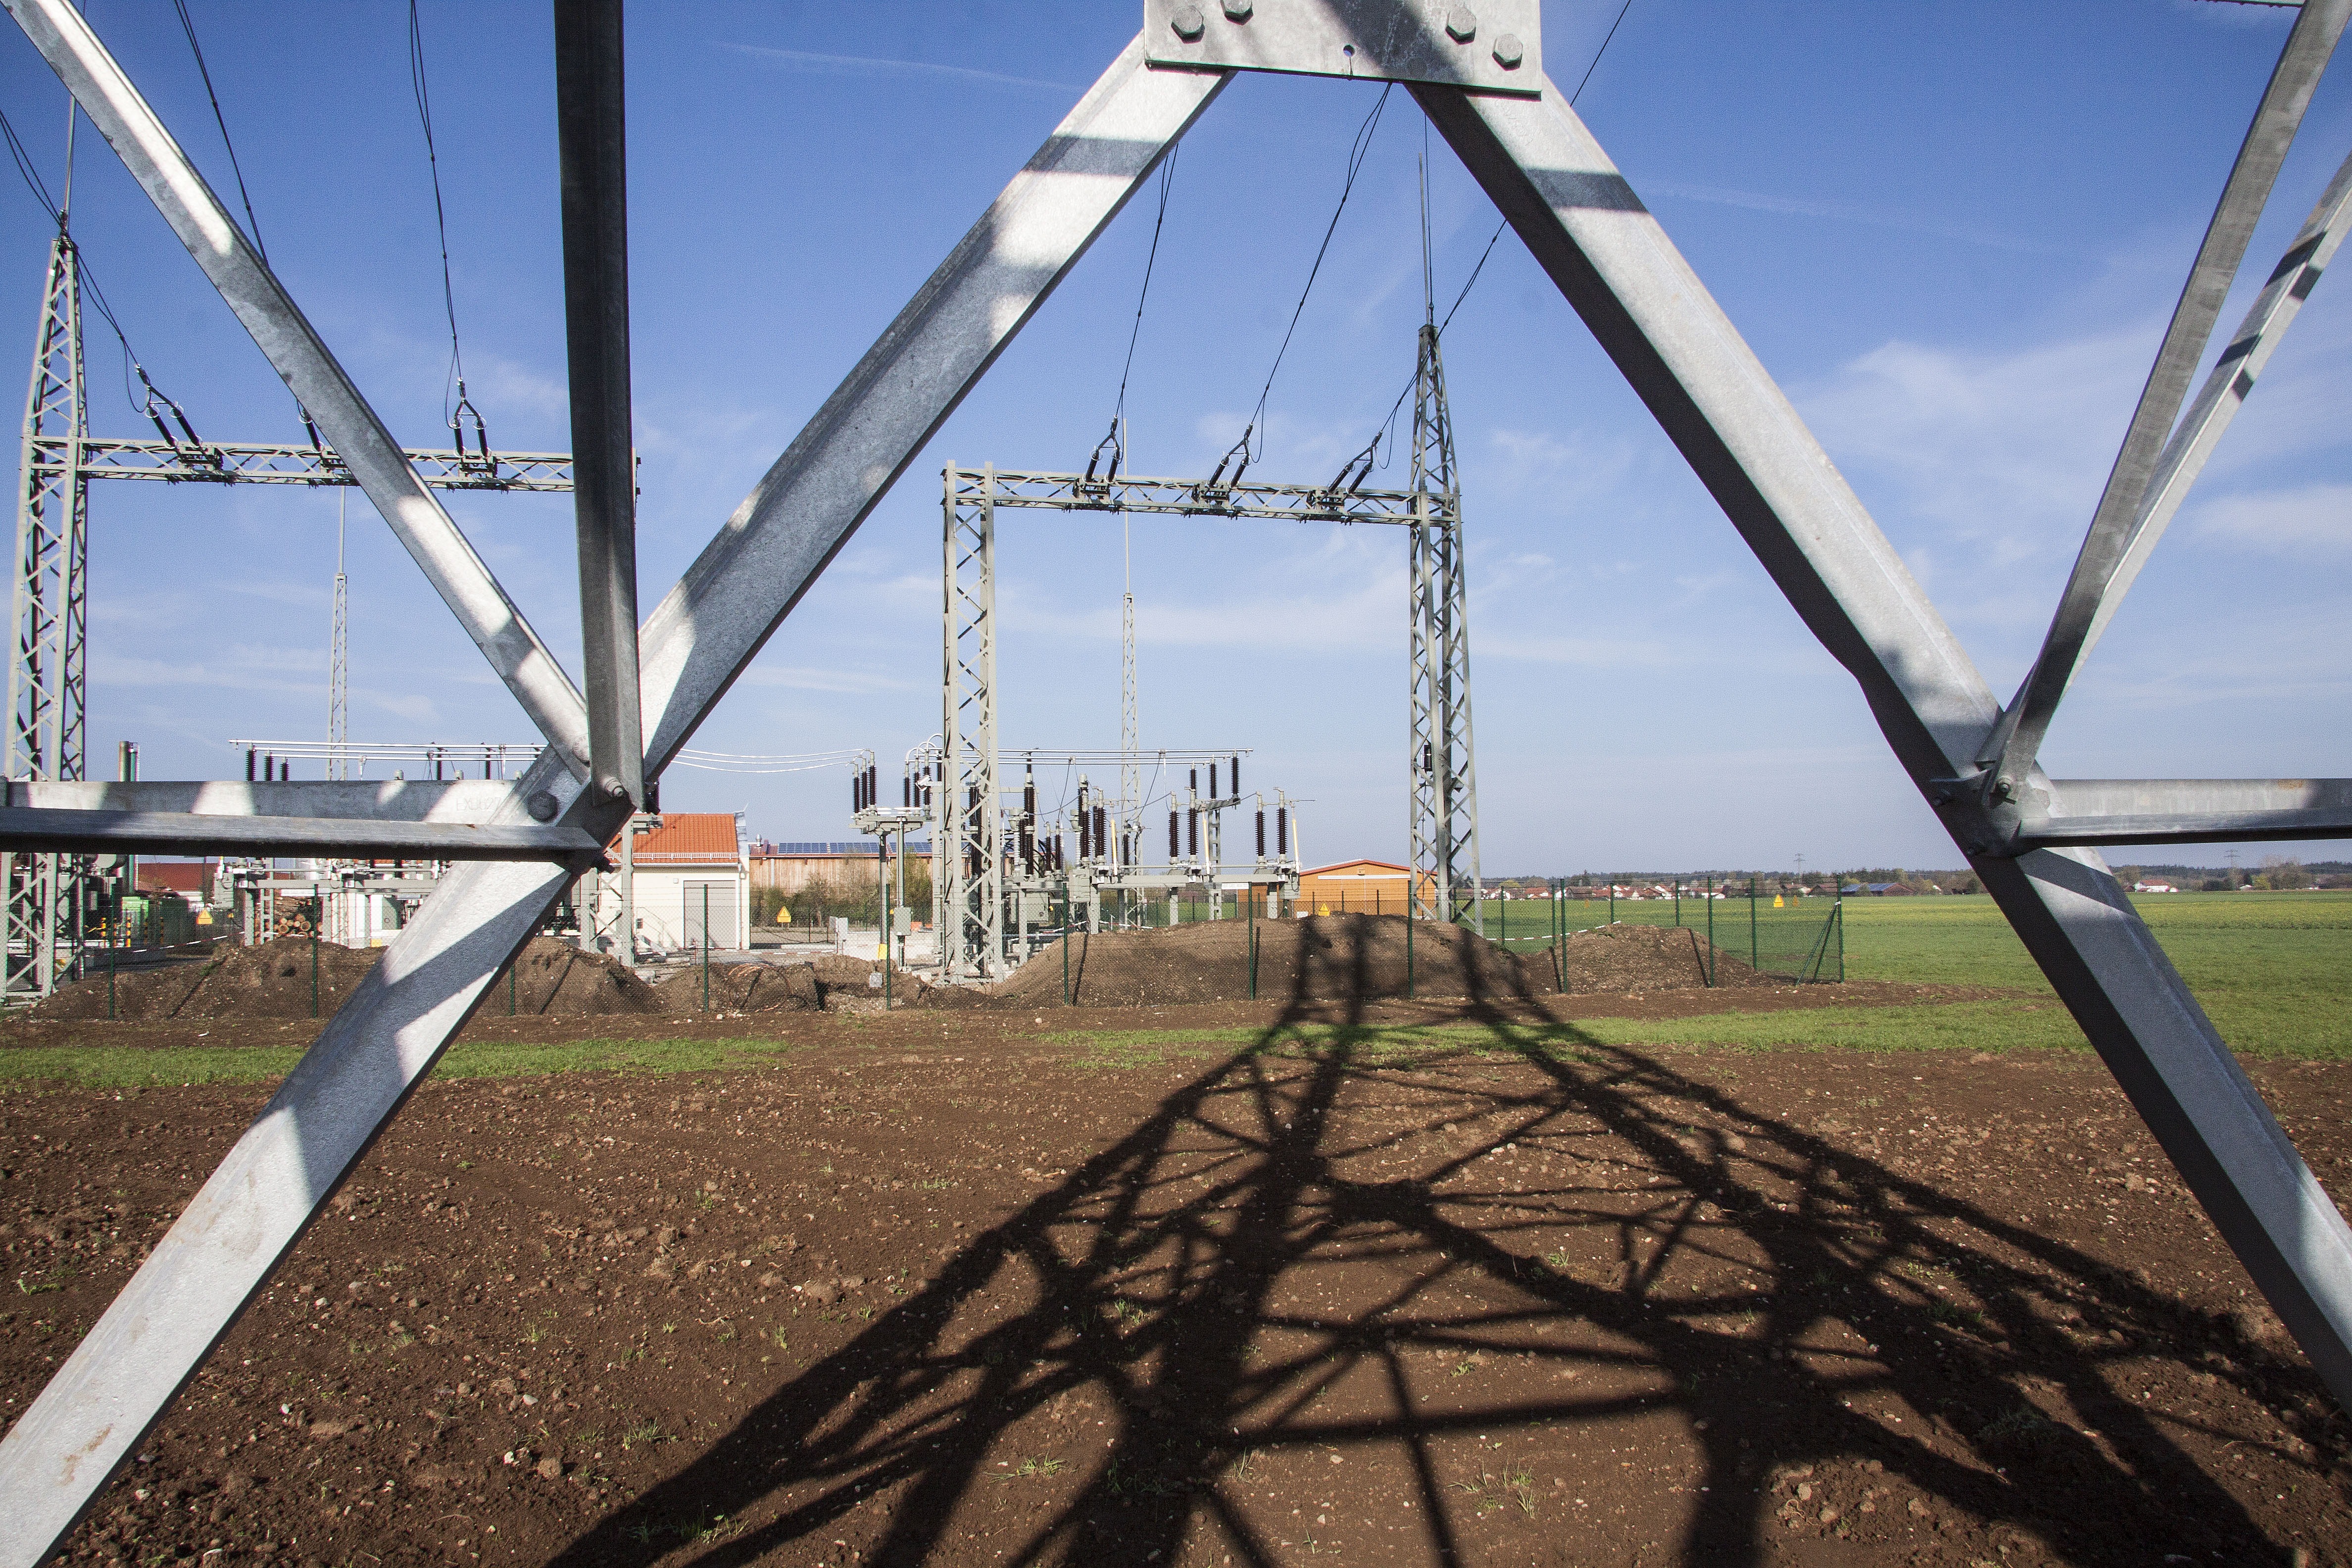
sky, technology, wind, cable, power line, mast, shadow, blue, electricity, energy, current, pylon, new, strommast, power supply, power lines, substation, outdoor structure, overhead power line